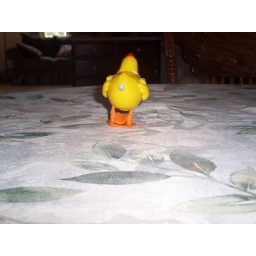
Mooned by a plastic chicken